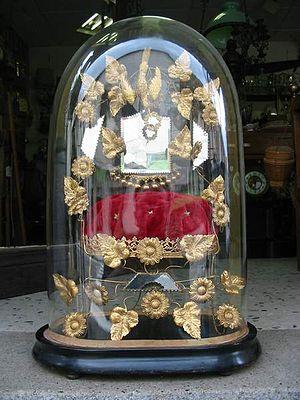
Globe de mariée (hauteur 50 cm)
Un globe de mariée est un objet réalisé pour le mariage, dans de nombreuses régions françaises, entre le milieu du XIXᵉ siècle et 1914, destiné à recueillir le bouquet porté par la mariée le jour des noces. Cette cloche de verre ovale peut également contenir d'autres souvenirs de mariage afin de les protéger de la poussière.